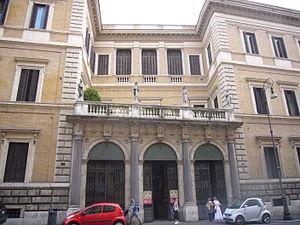
Le musée Mario Praz est un musée de Rome, en Italie, situé 1 via Giuseppe Zanardelli et consacré à la collection de Mario Praz.
Le palais Primoli, à Rome, se situe au 1, via Giuseppe Zanardelli, à l'angle de la piazza di Ponte Umberto, au bord du Tibre. Il fait partie du quartier du Ponte. Sa construction date du XVIᵉ siècle. Il accueille aujourd'hui deux musées : le Musée napoléonien de Rome au rez-de-chaussée et le musée Mario Praz au troisième étage. Il abrite également la fondation Primoli et sa bibliothèque, qui comprend plus de 30 000 volumes de littérature, d'histoire et d'art.